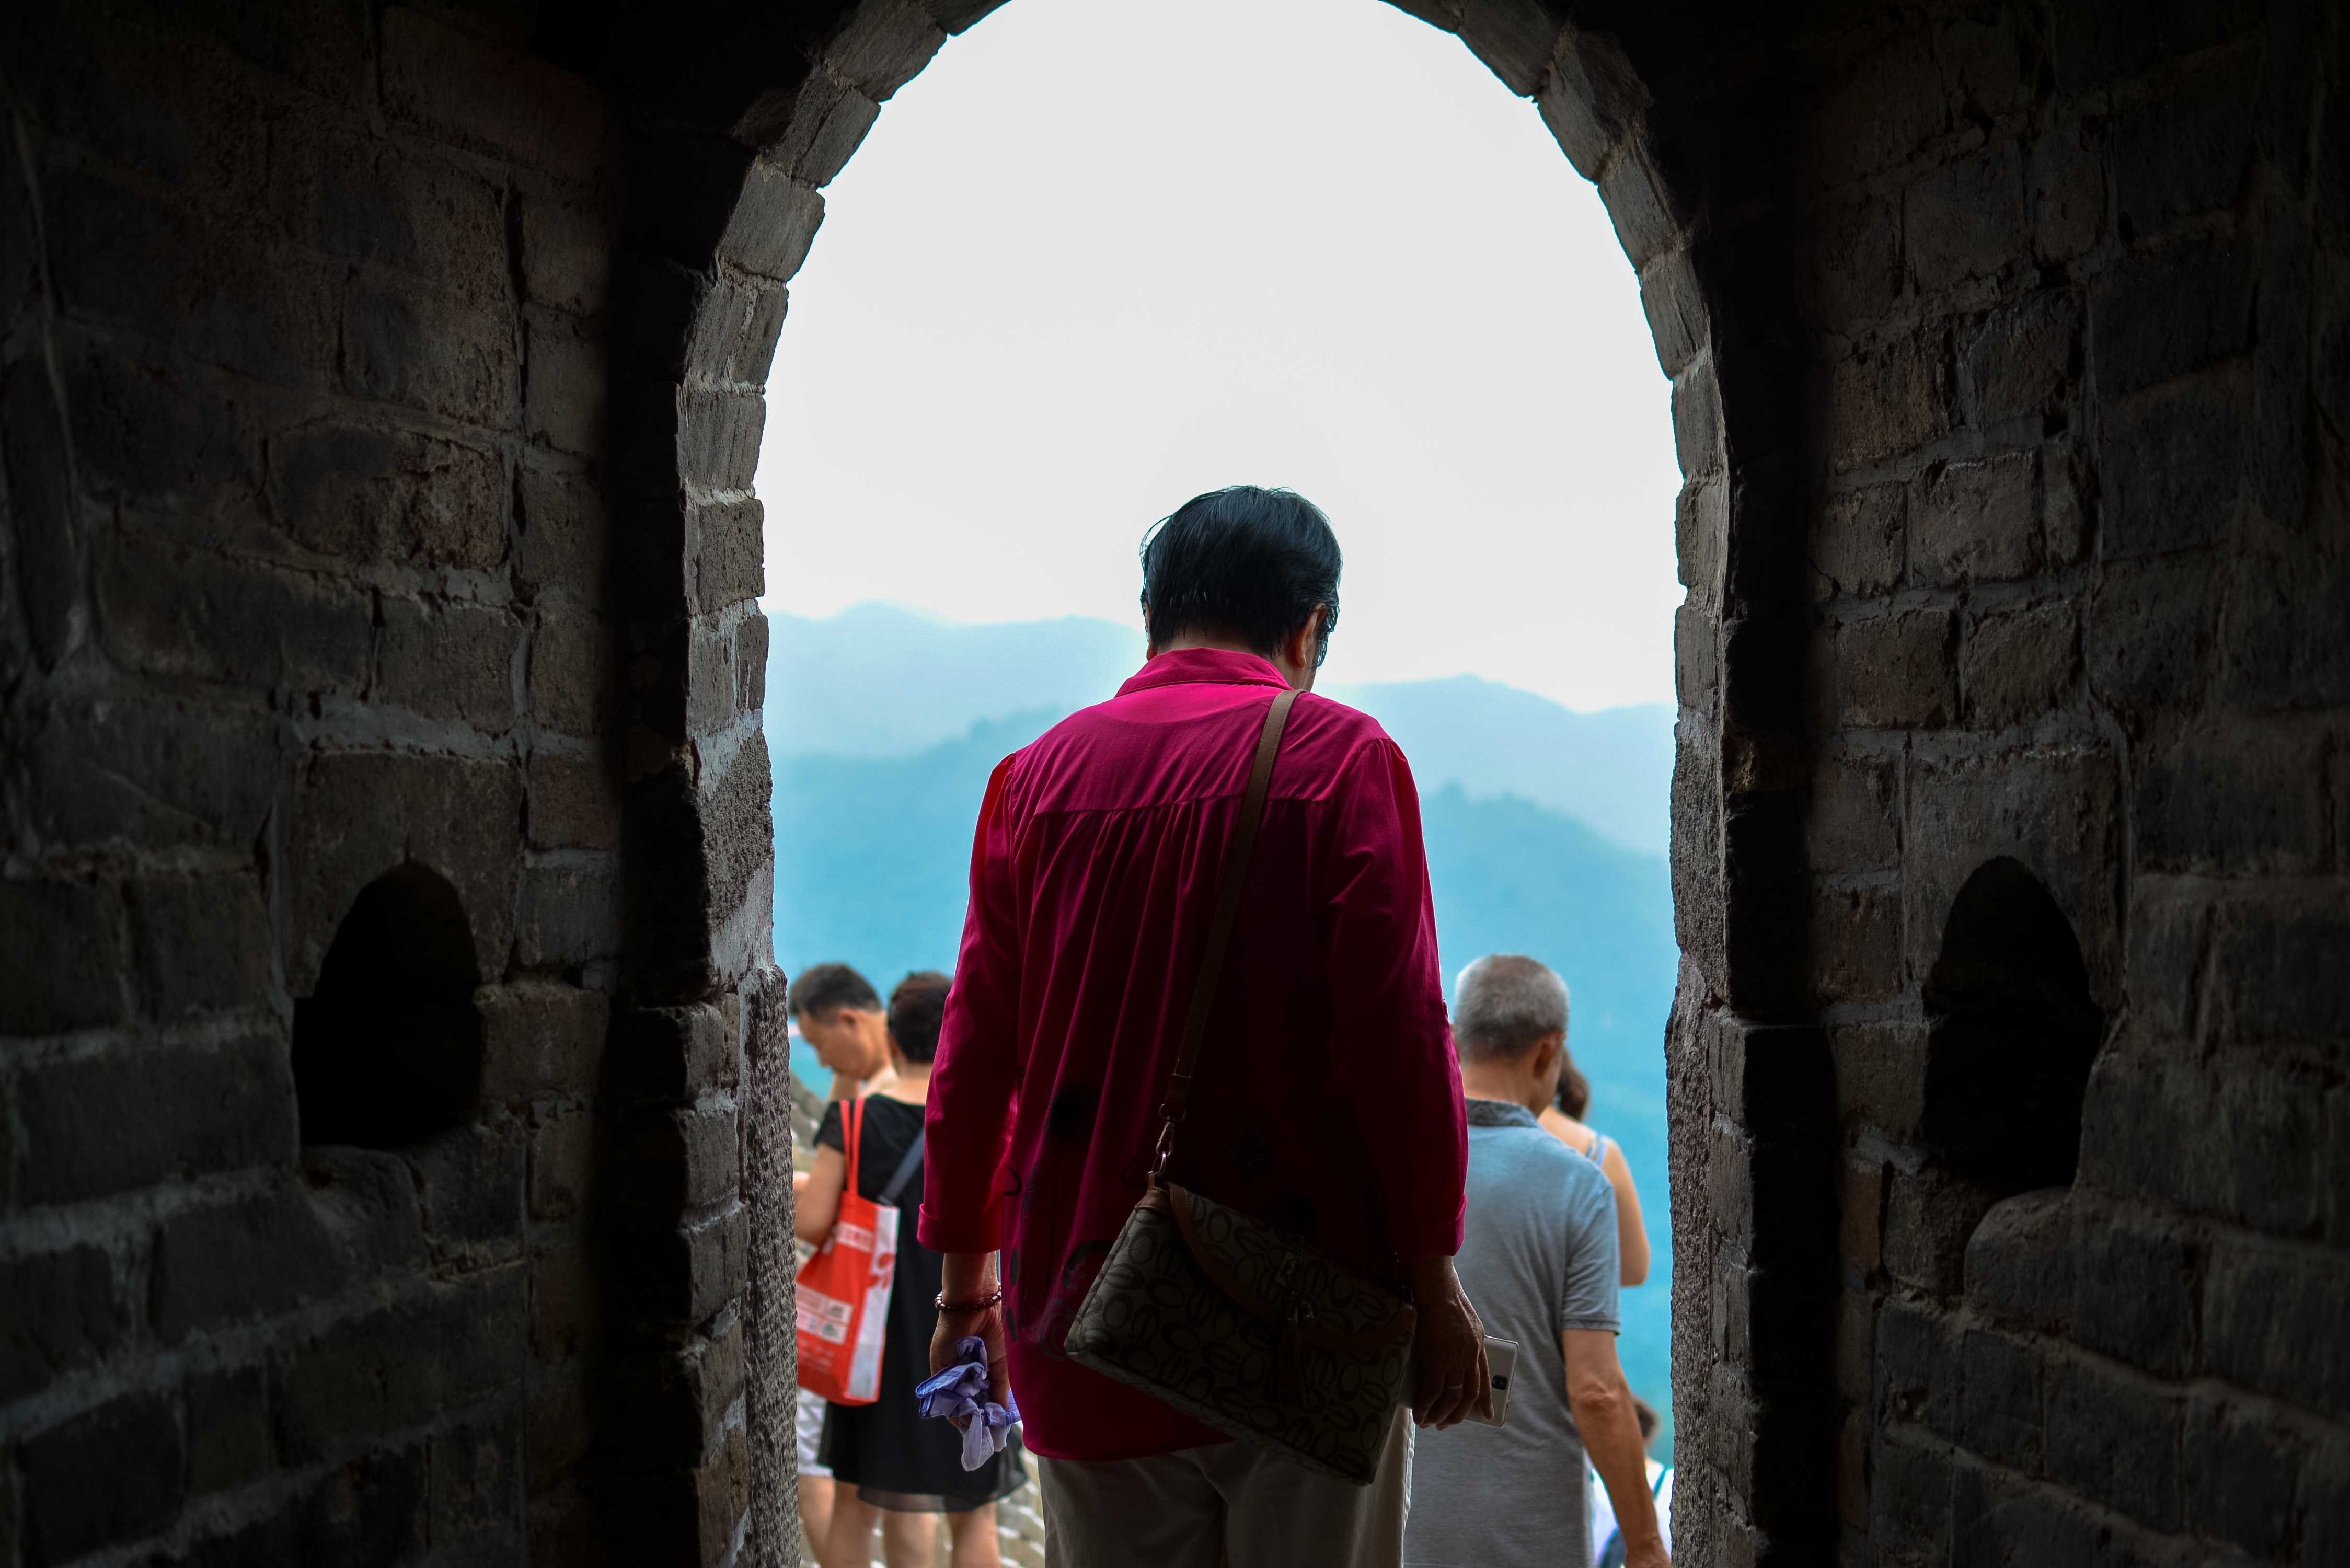
arch, red, color, temple, photograph, image